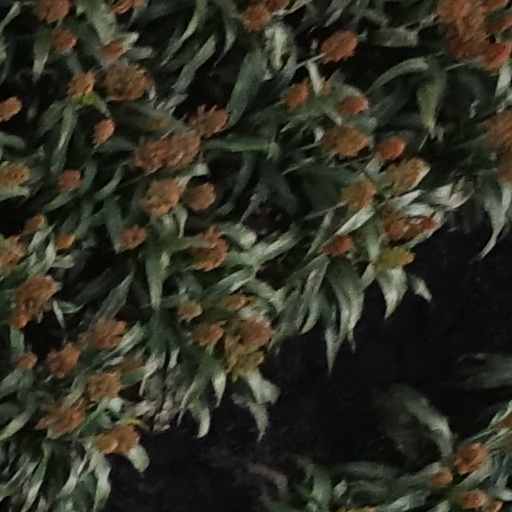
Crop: sorghum